Herbert and Katherine Jacobs Second House

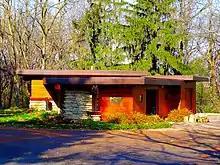
The house's garage, which was not designed by Wright

The Jacobses had sold their farmhouse in February 1948, expecting that they would be able to move into the new house by July 1; the new house was still incomplete on that day, so the farmhouse's new owners allowed the family to stay there for another week. This gave the family enough time to fit out the root cellar, into which they moved on July 8. The family also visited Wright, who expressed his continued displeasure not only with Herb's manuscript, but also the modifications that had been made to his design. After moving into the root cellar, the Jacobses finished off the rest of the house, which included pouring concrete for the floor slab, excavating the indoor portion of the pool, constructing the wooden mullions, and completing the roof. Once the roof was installed, the Jacobses built the support beams for the second floor, and a contractor built some tables for them. The family also constructed the terrace outside the house on their own. The Jacobses moved into the main house at the end of August 1948. The final cost of construction has been cited as $20,000.